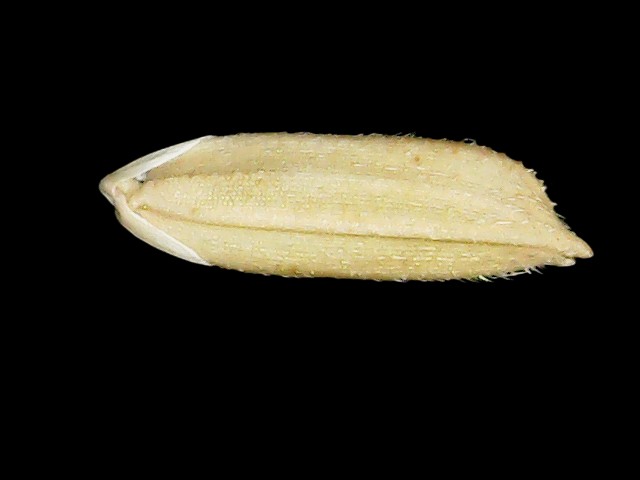
Rice variety: Bd30